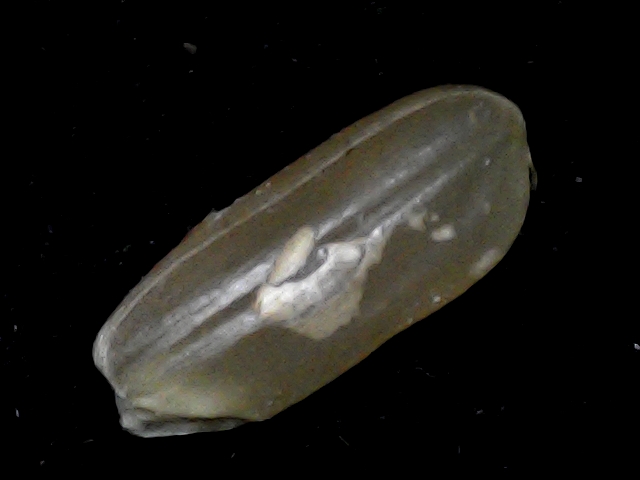
Rice variety: BD76